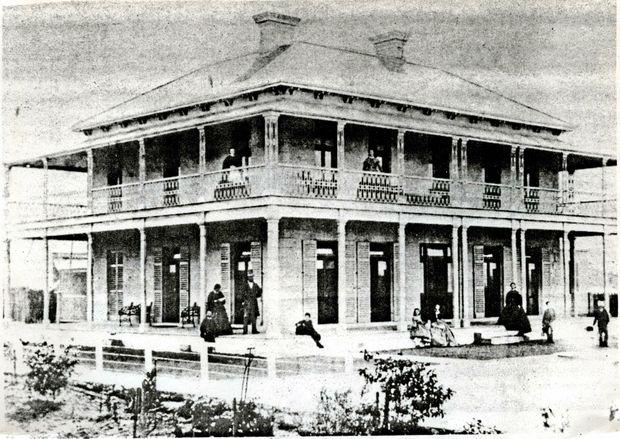
the home of person person & family was erected and stood .
Relation: Story